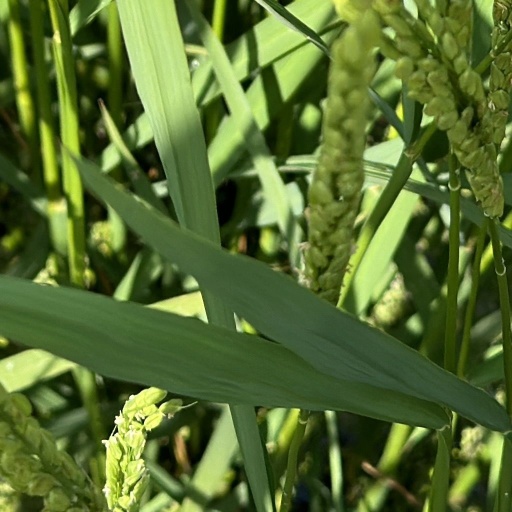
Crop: rice